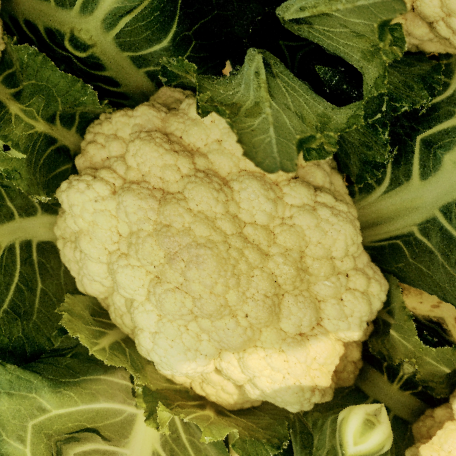
Label: Disease Free